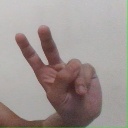
अक्षर: ऐ